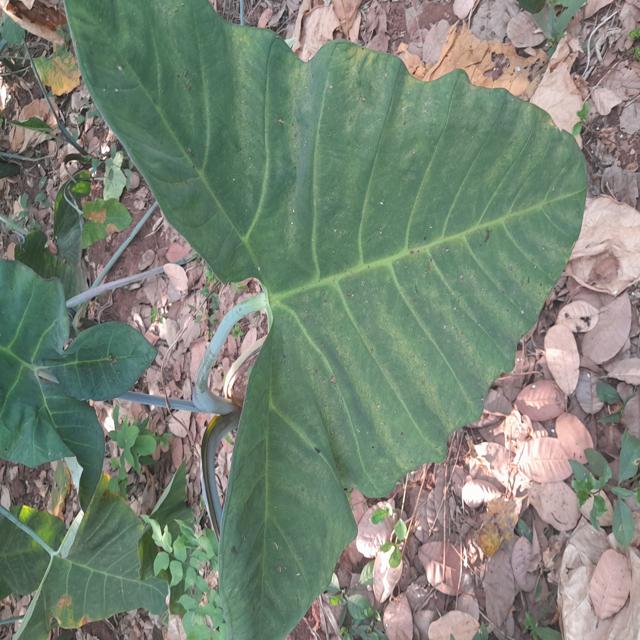
Label: Healthy